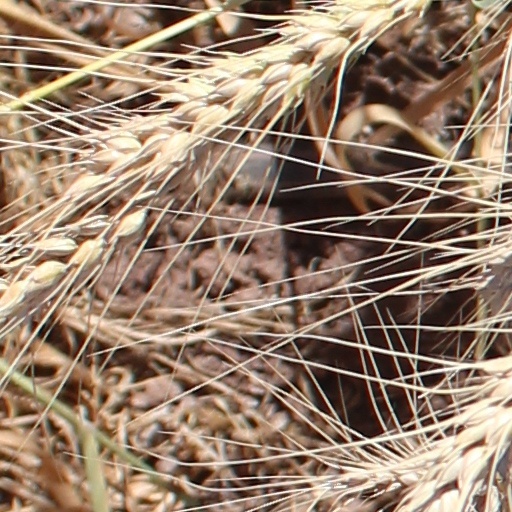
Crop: wheat